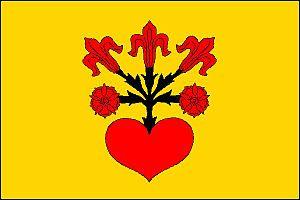
Uhelná est une commune du district de Jeseník, dans la région d'Olomouc, en République tchèque. Sa population s'élevait à 473 habitants en 2018.